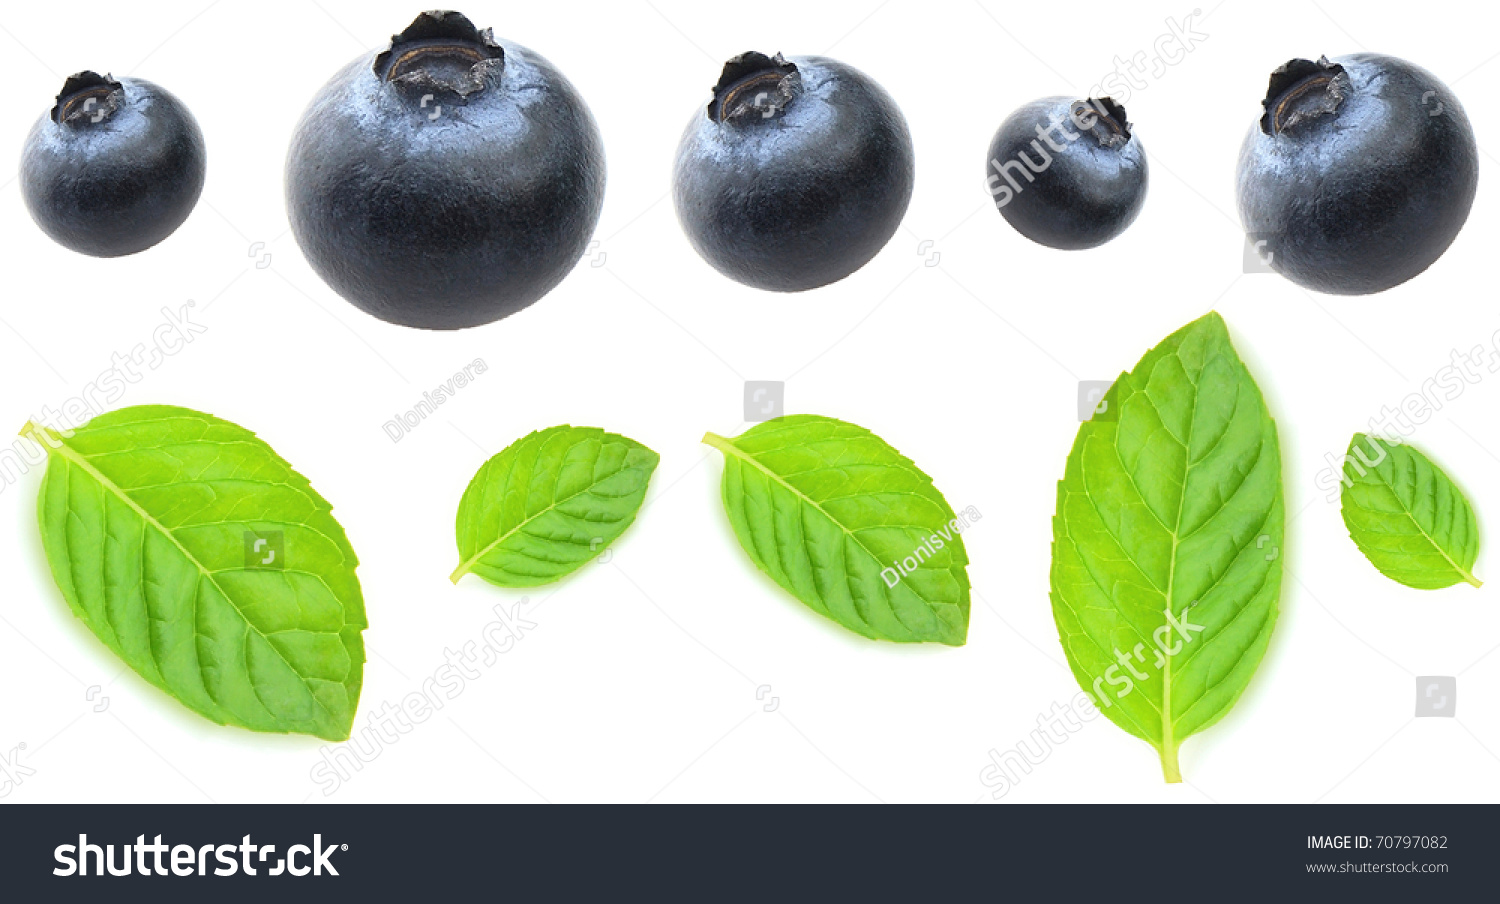
Labels: Blueberry leaf, Blueberry leaf, Blueberry leaf, Blueberry leaf, Blueberry leaf